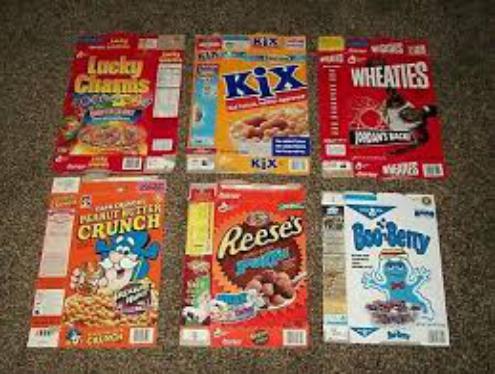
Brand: Berry Lucky Charms
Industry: Food